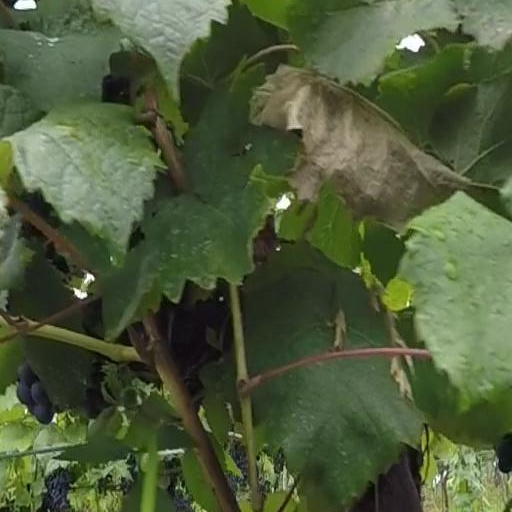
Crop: grape